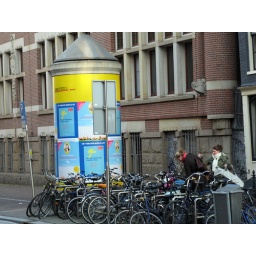
Amsterdam in Winter: Bikes and street column